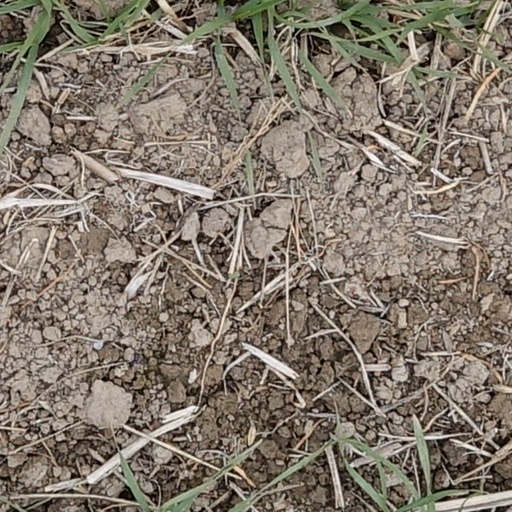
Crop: wheat